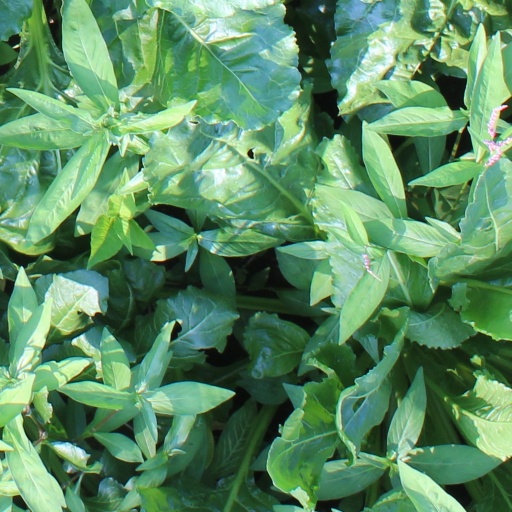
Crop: sugar beet